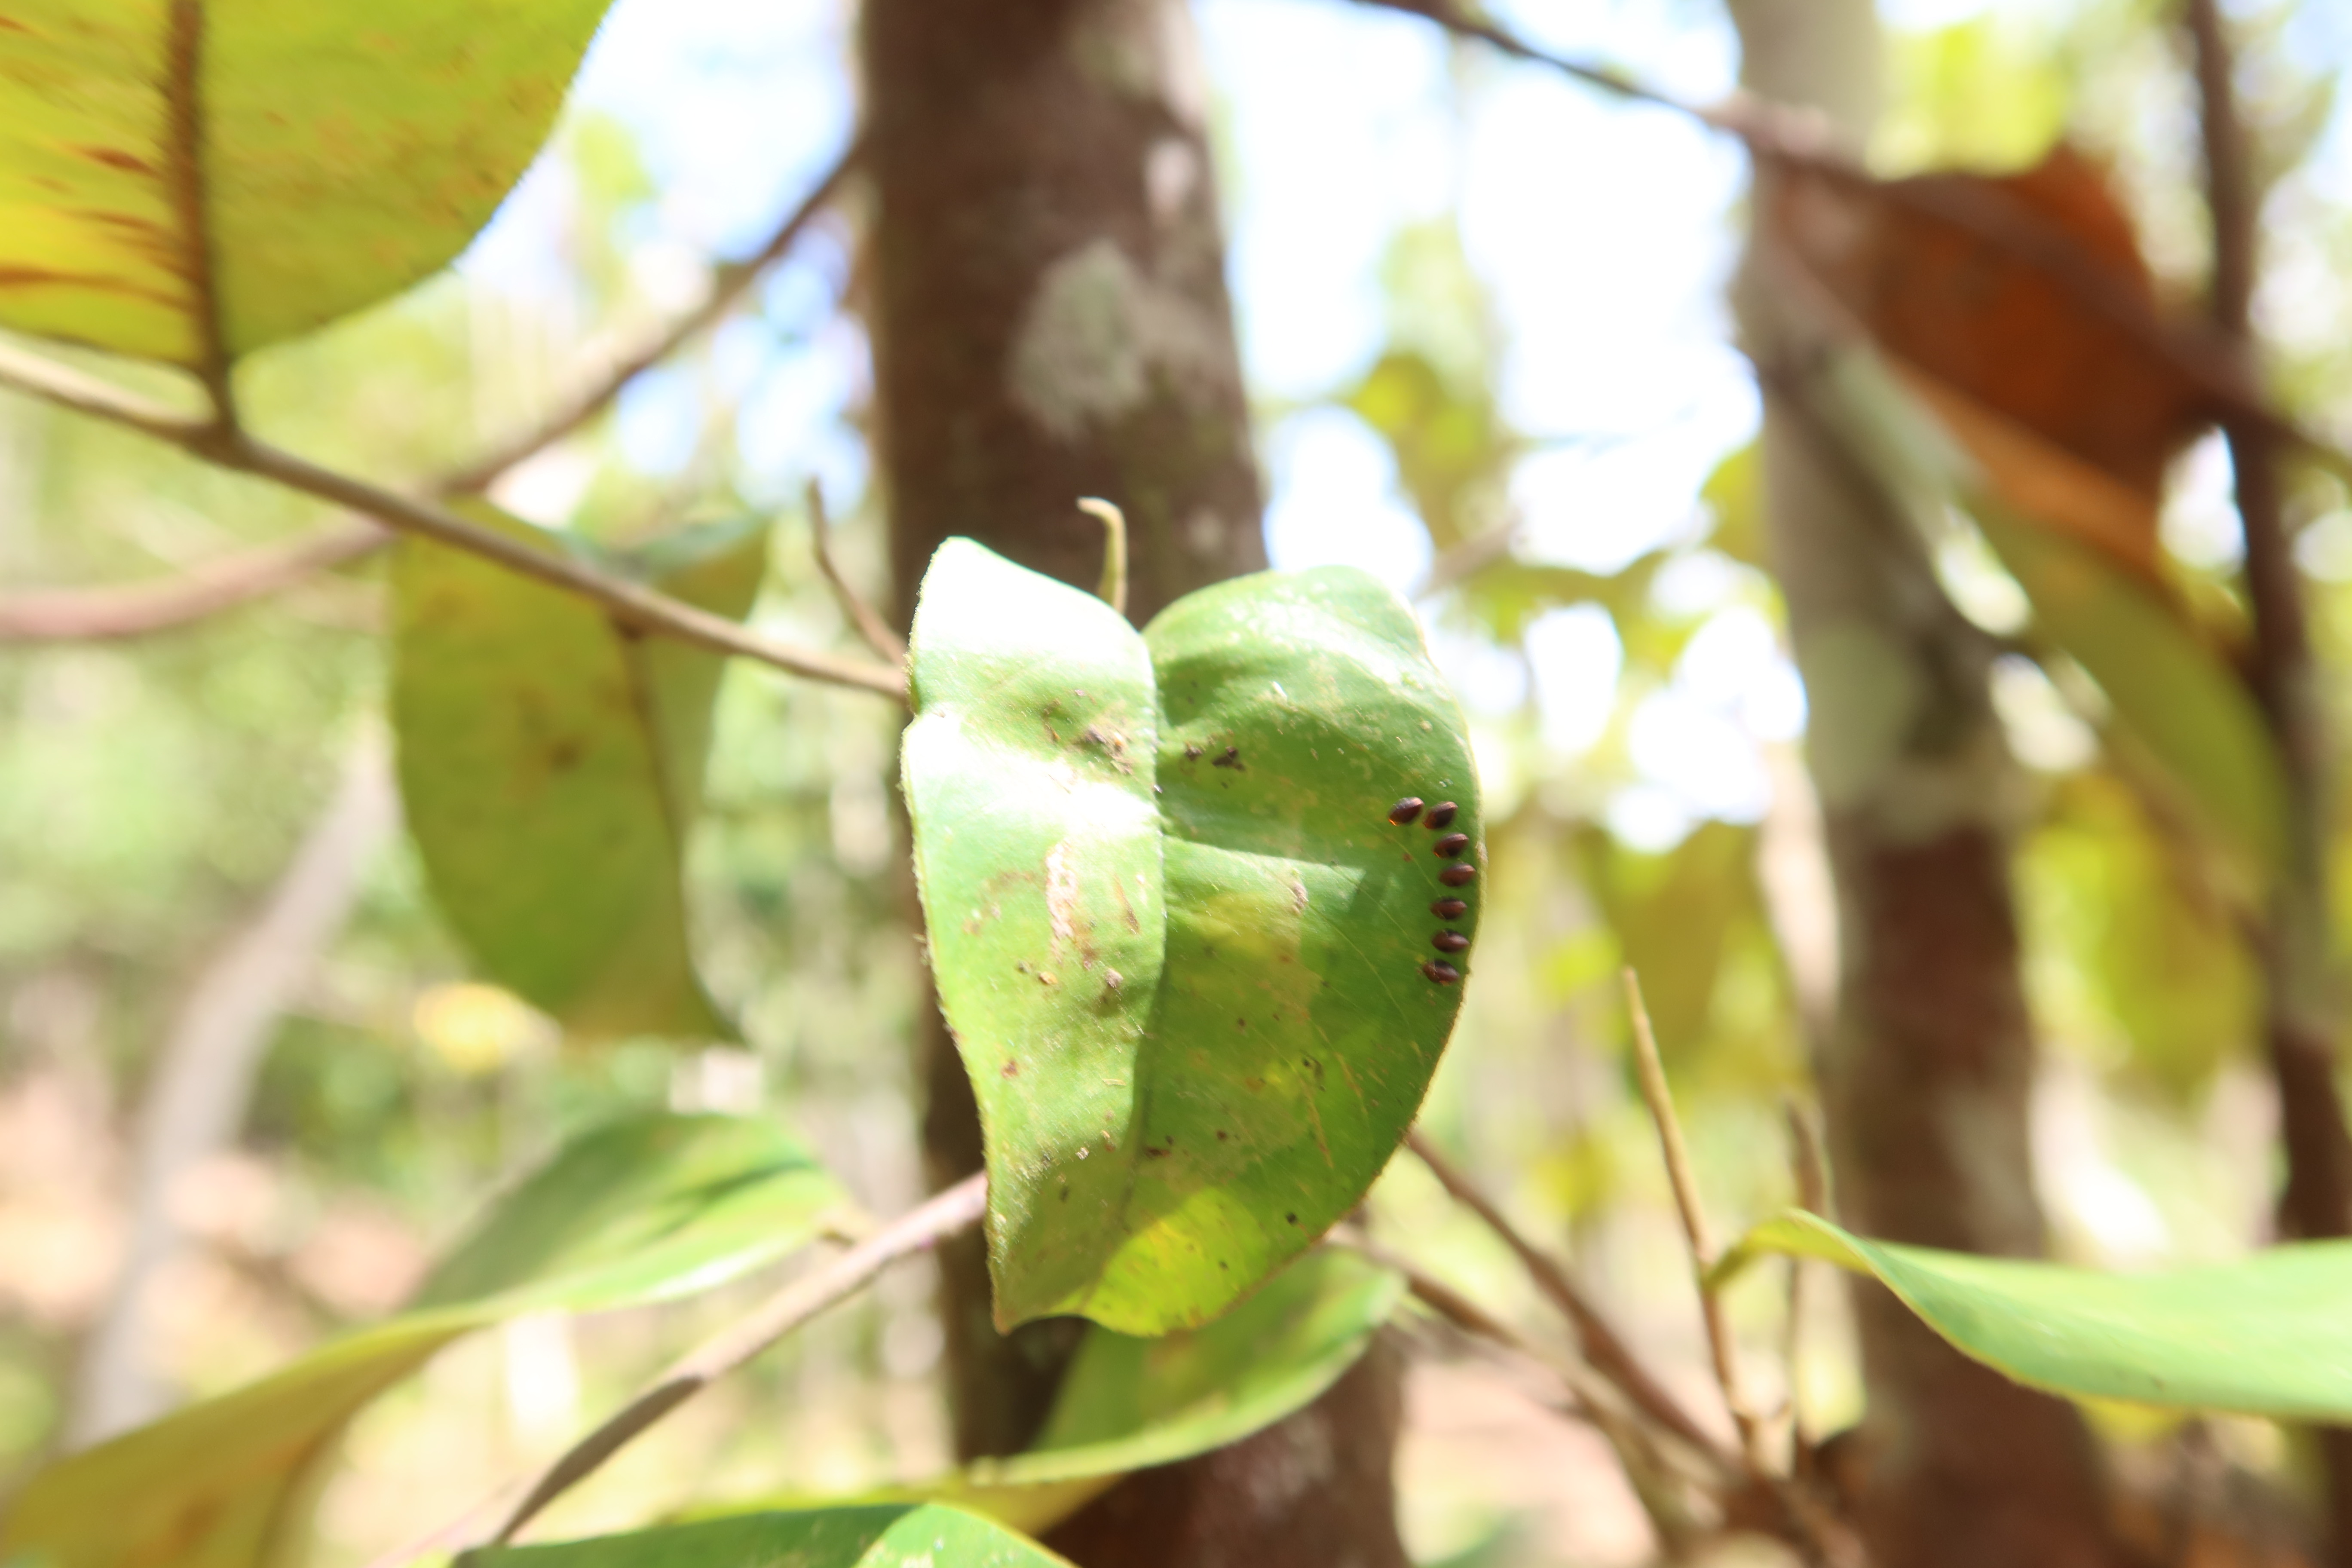
Label: Mosaic Viruses